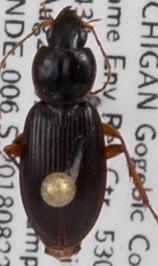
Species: Synuchus impunctatus
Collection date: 2018-08-22
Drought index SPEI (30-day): -0.842
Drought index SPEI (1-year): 0.32
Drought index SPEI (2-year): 1.578